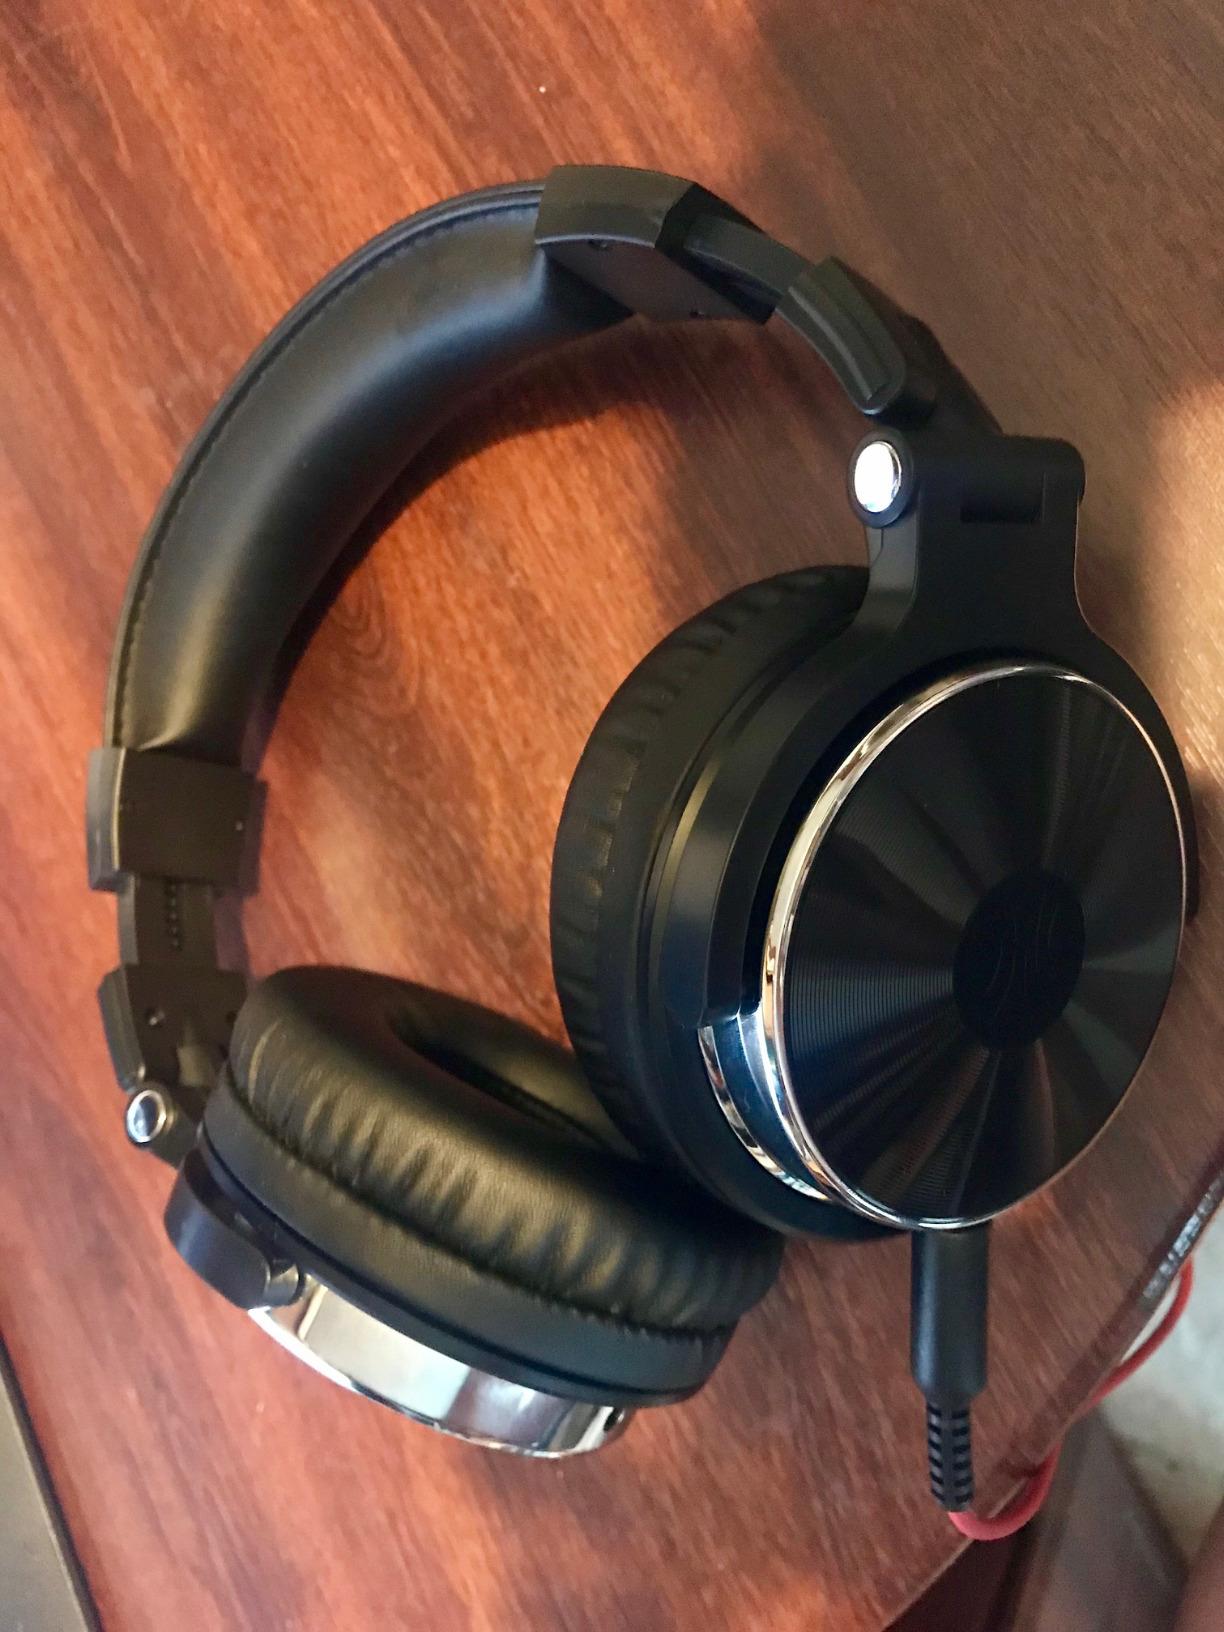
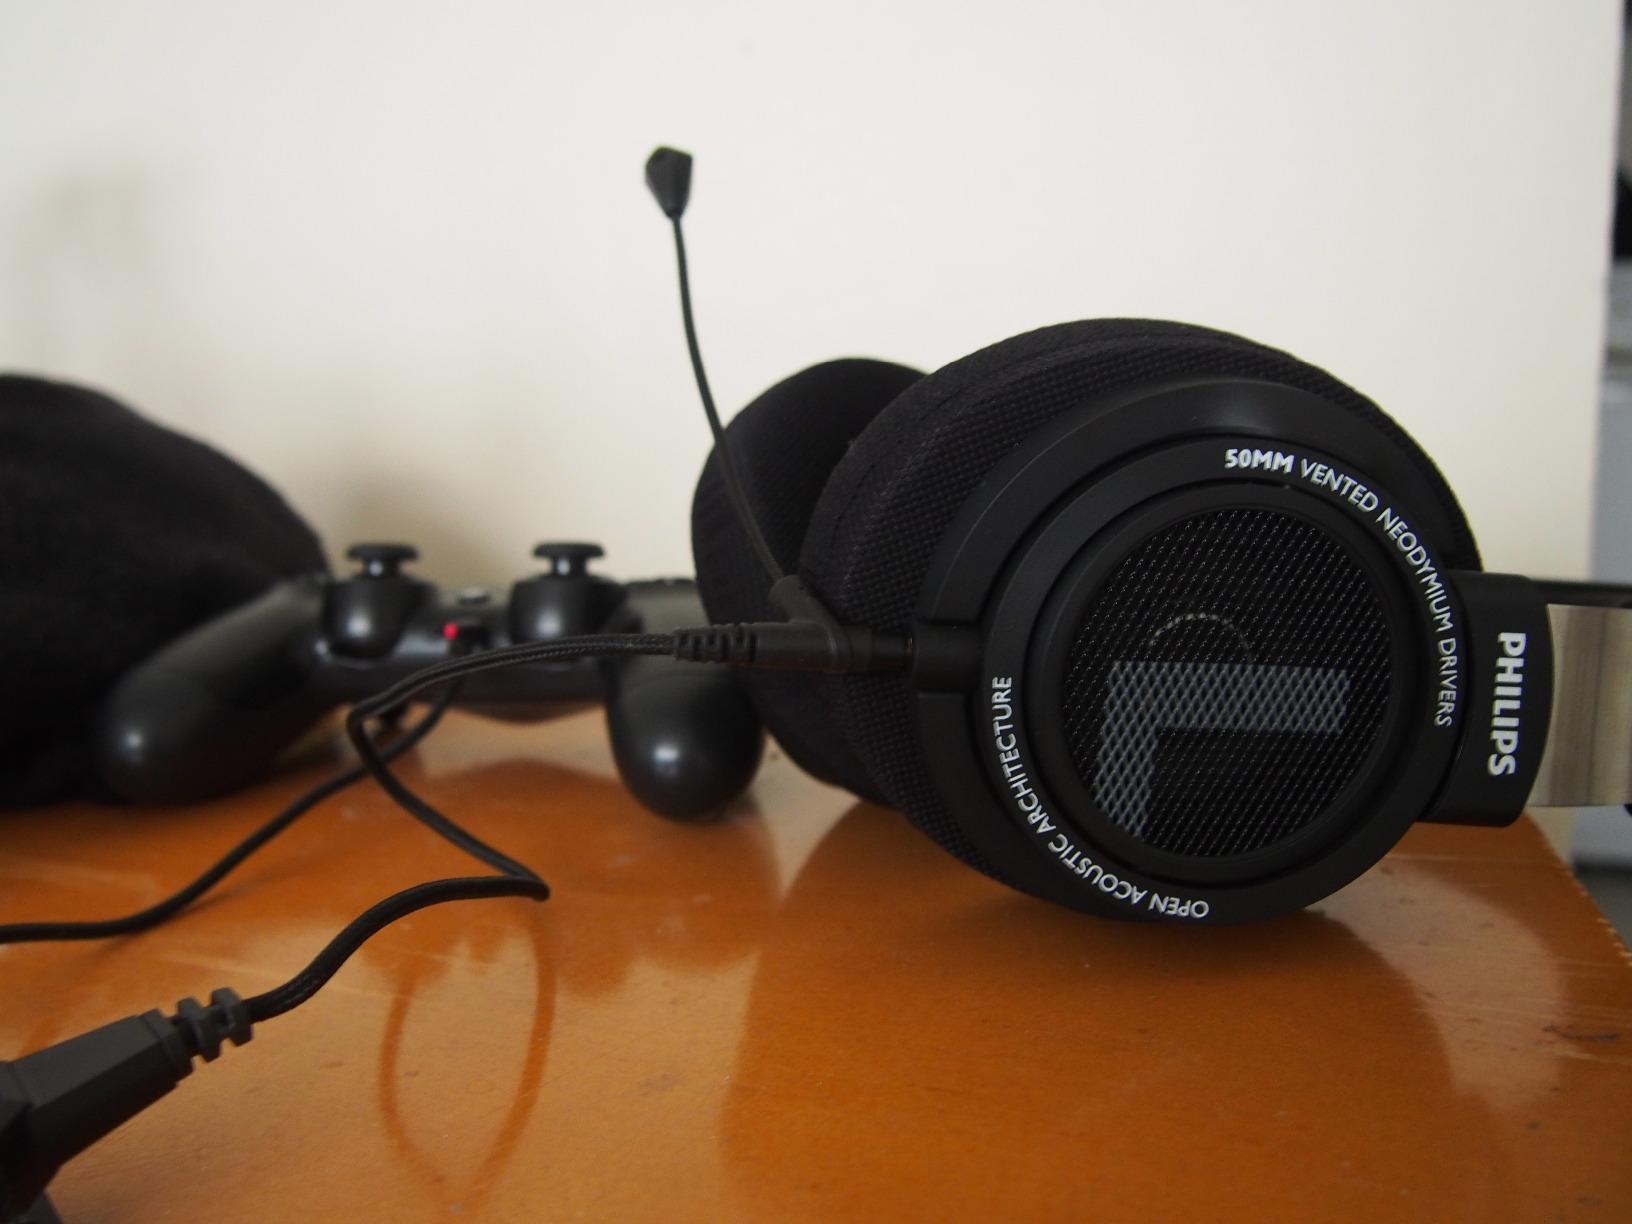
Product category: headphones
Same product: no